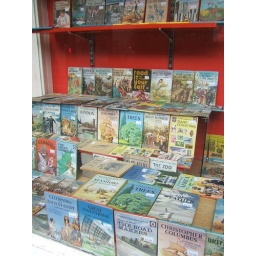
Ladybird books in a charity bookshop window in Edinburgh